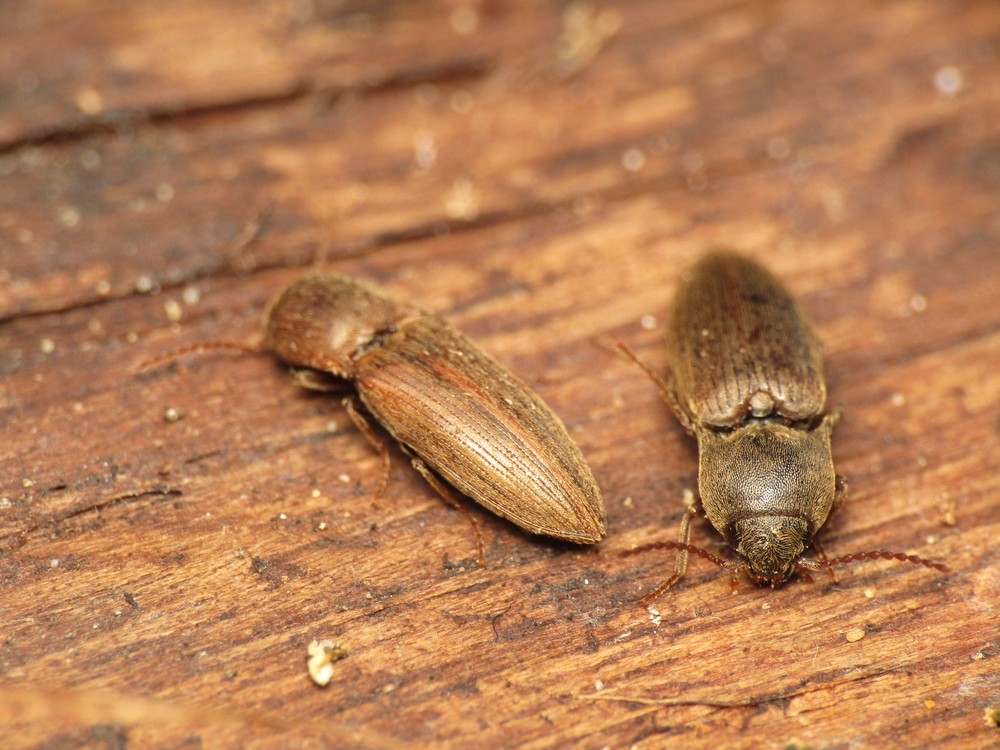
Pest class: clickbeetles_wireworms